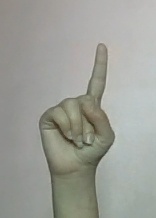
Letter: bb